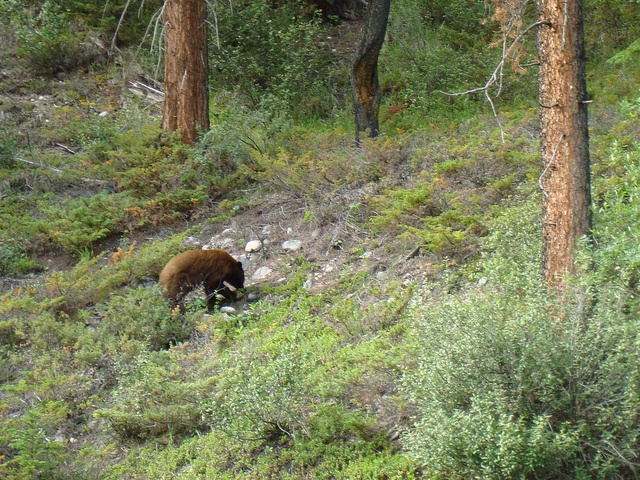
There is a black bear eating grass in the woods
a brown bear walking up a hill through the woods
A bear foraging in the woods for food
a four-legged animal grazes on the side of a hill in a forest
A brown bear with its nose to the ground walks in a wooded area.